Shadowwood

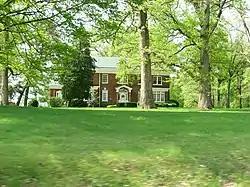
Shadowwood, April 2011

Shadowwood, also known as the Wharf Estate, is a historic estate located in Palmyra Township, Knox County, Indiana. The house was built on land purchased from Robert B. Patterson on what had been part of the Rose Hill Farmstead. The main house was built in 1917, and is a -story, five-bay, Colonial Revival style brick dwelling built for Col. Eugene C. Wharf. It has a side-gabled tile roof. The south facade features a two-story portico with a second story sleeping porch. Also on the property are the contributing pump house (1917), carriage house (1917), and chicken house (c. 1945).